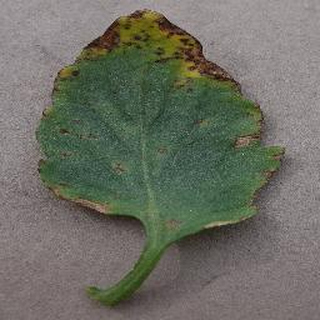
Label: tomato_bacterial_spot